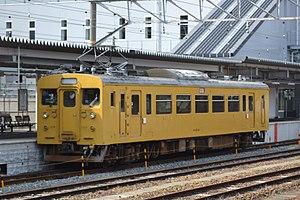
La ligne principale Sanyō est une ligne ferroviaire de l'ouest de l'île de Honshu au Japon. Elle relie la gare de Kobe à celle de Moji à Kitakyūshū. La ligne longe la côte nord de la mer intérieure de Seto. La ligne du Shinkansen Sanyō a un parcours parallèle depuis 1972.